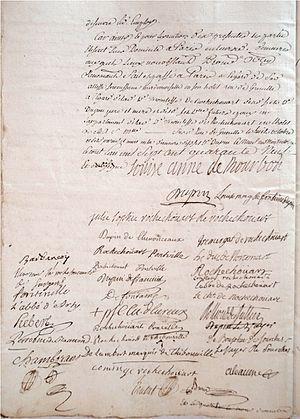
Dernière page du contrat de mariage entre Jacques-Armand Dupin de Chenonceaux (1727-1767), et Louise-Alexandrine-Julie de Rochechouart-Pontville (1730-1797) à (Paris le 8 octobre 1749 chez Maître Claude Aleaume (1700-1762), notaire à Paris. Le mariage est célébré le lendemain, 9 octobre 1749 en l'église Saint-Sulpice à Paris. Cet acte notarié comporte des signatures prestigieuses dont celles de
Louise Marie Madeleine Guillaume de Fontaine, par son mariage Madame Dupin, est née à Paris le 28 octobre 1706 et morte au château de Chenonceau, le 20 novembre 1799. Femme d'esprit, célèbre pour sa beauté, Louise Dupin est une personnalité du siècle des Lumières et tient un brillant salon littéraire.
Jacques-Armand Dupin, dit Dupin de Chenonceaux, né à Paris le 3 mars 1727 et mort à l'Île de France le 3 mai 1767, est une personnalité du XVIIIᵉ siècle français.
Le château de Chenonceau est un château de la Loire situé en Touraine, sur la commune de Chenonceaux, dans le département d'Indre-et-Loire en région Centre-Val de Loire.